Nicole Huff

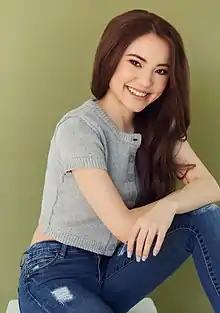

Nicole Samantha Huff (born April 21, 1998) is a Canadian actress, singer and dancer. She is best known for her role in ", Degrassi: Don't Look Back" as Gloria, and in "Tiny Pretty Things as" Paige Aquino. In 2016, Huff has been awarded the Young Artist Award for category Best Performance in a TV Movie, Miniseries, Special or Pilot – Young Actress.